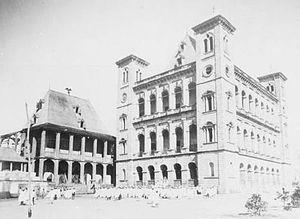
Manjakamiadana - Rova de Tananarive - Palais de la reine